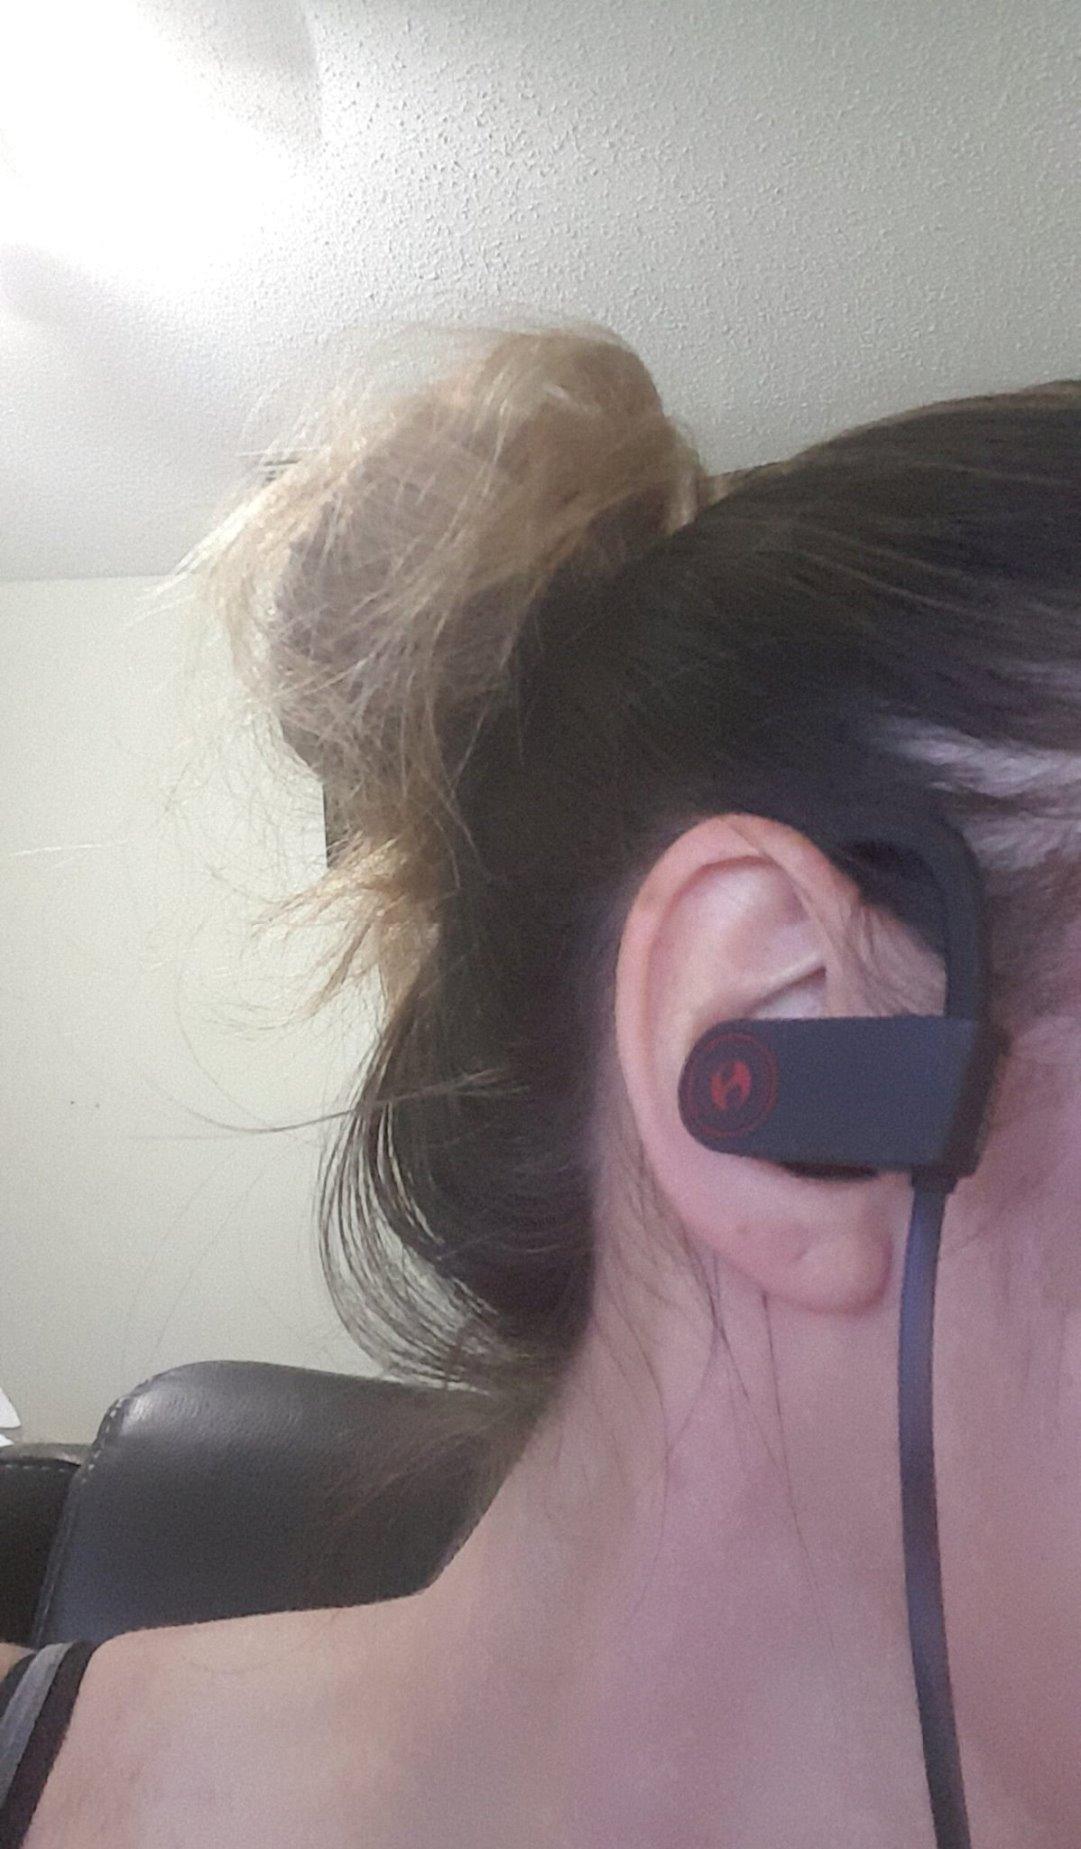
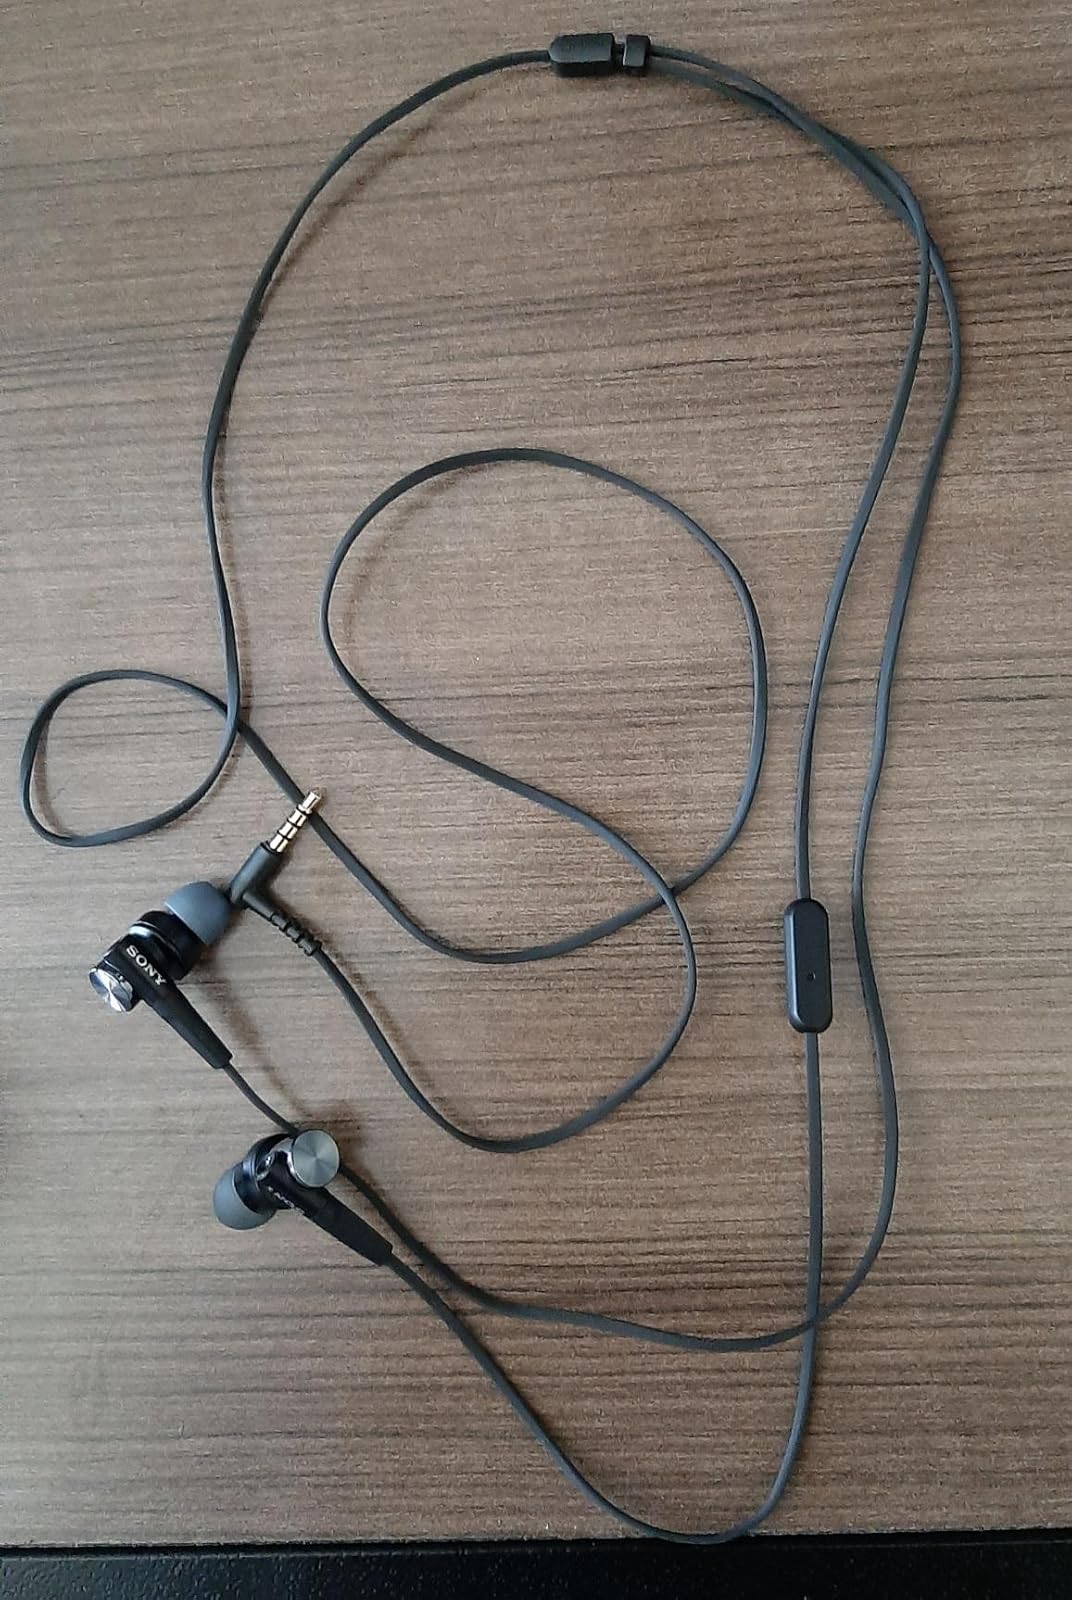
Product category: headphones
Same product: no